Munich-Moosach station

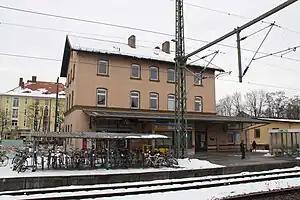
Moosach S-Bahn station

Munich-Moosach station is a railway station in the Moosach district of Munich, the capital of the German state of Bavaria. It consists of an above-ground station for regional and Munich S-Bahn services and an underground station for the Munich U-Bahn.